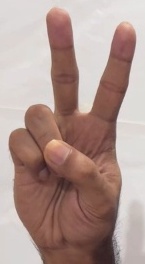
ASL sign: V